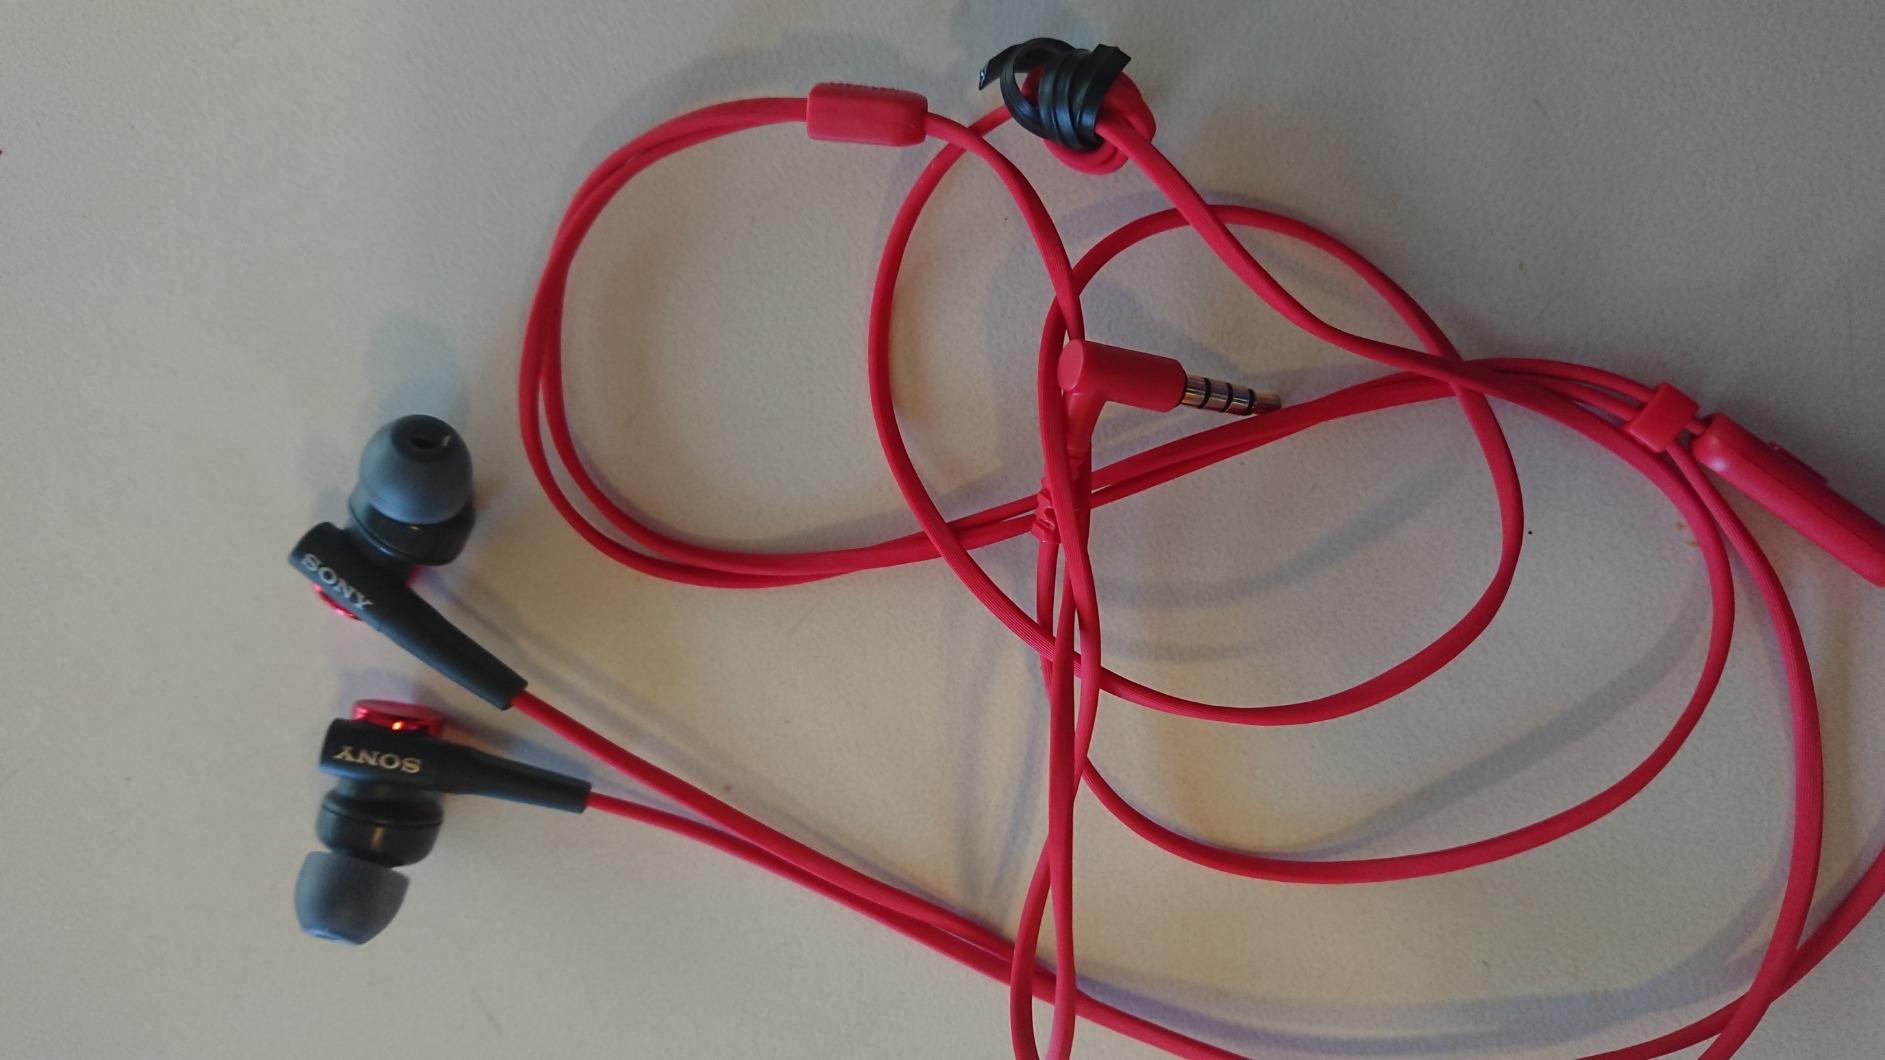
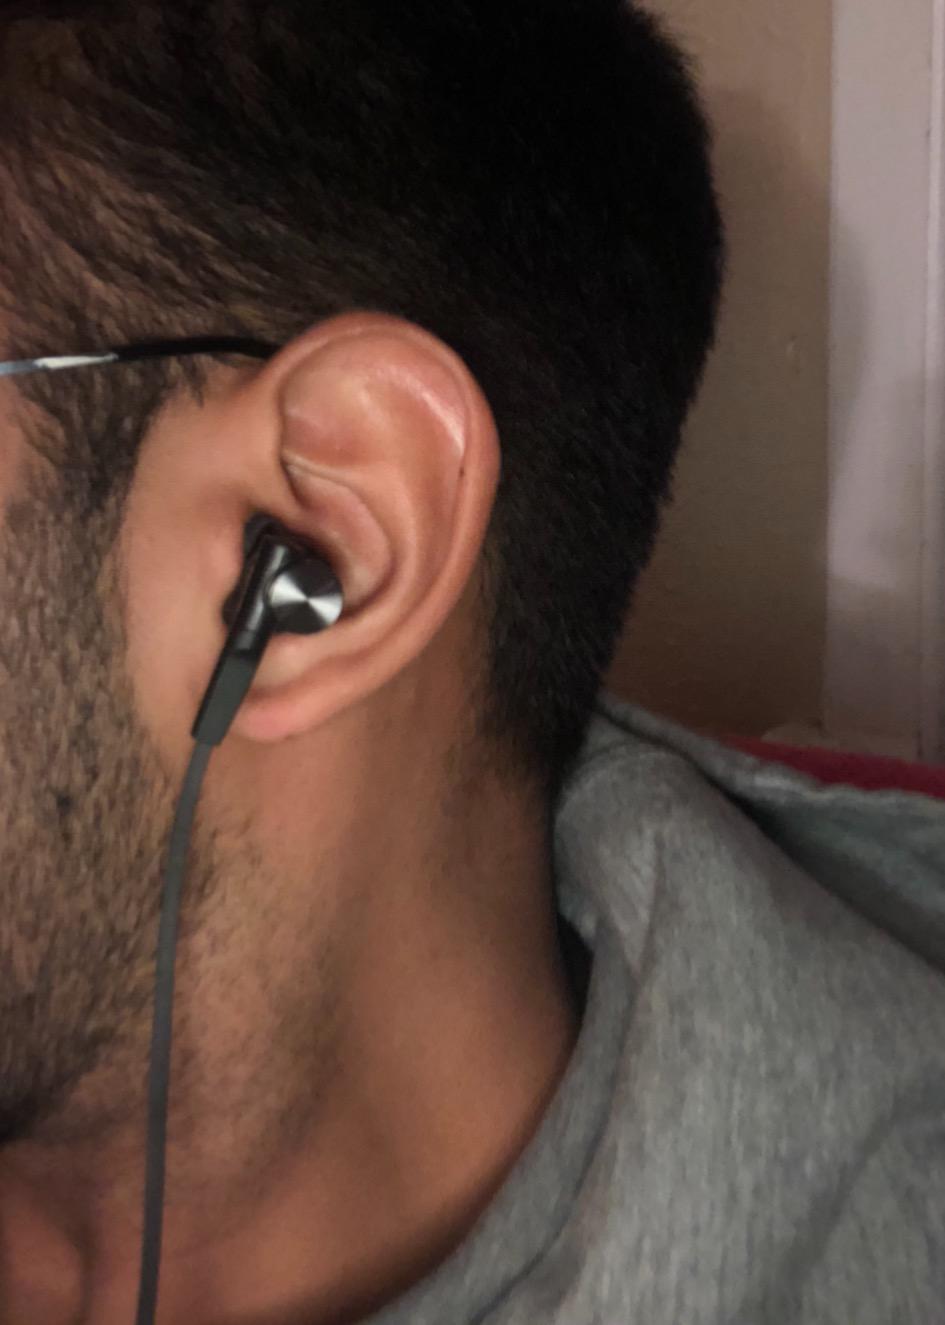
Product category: headphones
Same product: no